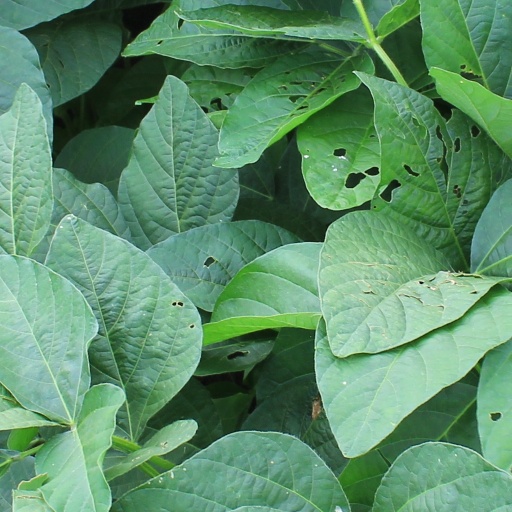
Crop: soybean